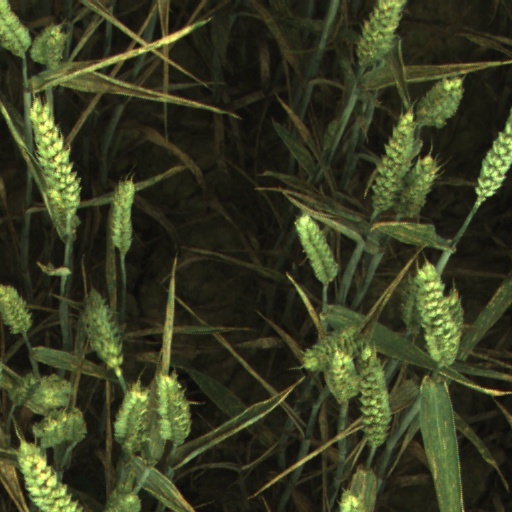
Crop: wheat